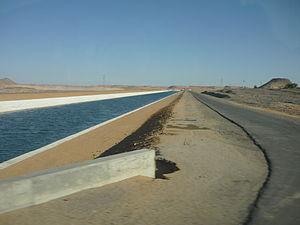
Canal Cheikh Sayed du projet Nouvelle Vallée, désert Libyque, Égypte